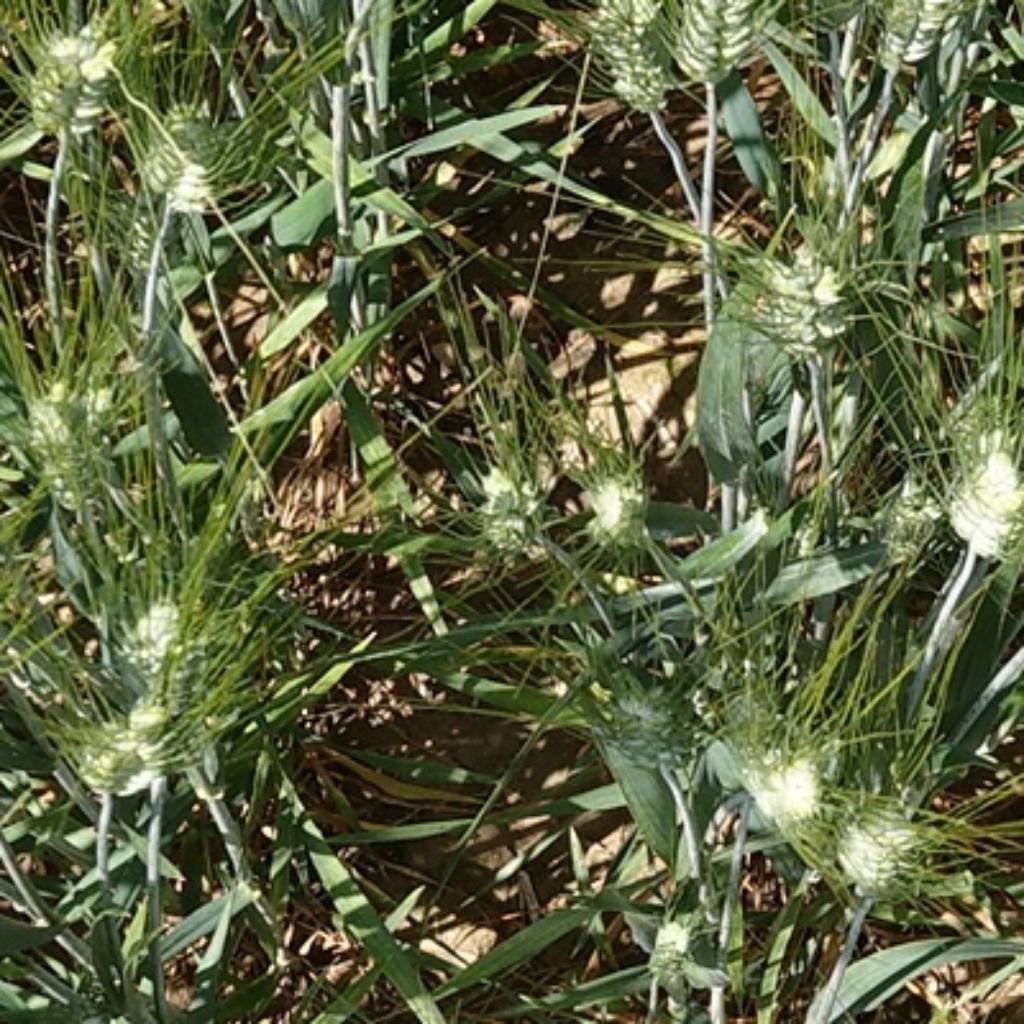
Country: France
Location: Gréoux
Wheat development stage: Filling